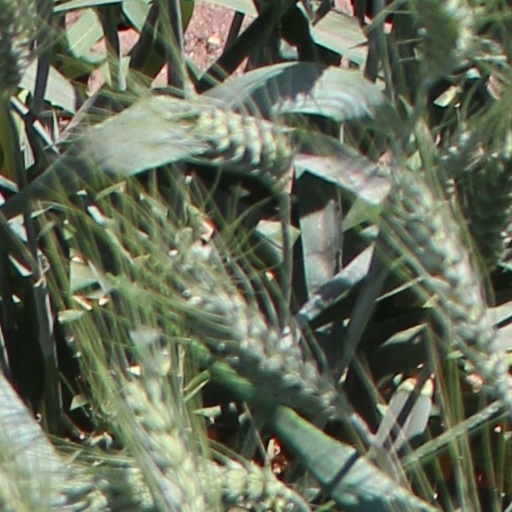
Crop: wheat